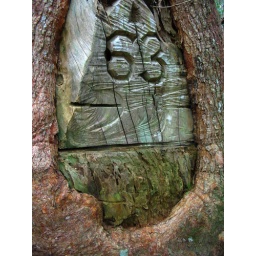
the day before i turned 36 I found this tree in the forest ... spooky